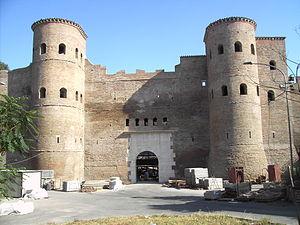
Le mur d'Aurélien est une enceinte fortifiée antique protégeant la ville de Rome, en Italie, construite entre 271 et 282, sous le règne des empereurs Aurélien et Probus.
Le siège de Rome de 537 à 538 est un siège ayant duré 1 an et 10 jours du 2 mars 537 au 12 mars 538 durant la Guerre des Goths de 535 à 553. Le siège est le lieu de confrontation entre les forces de l'empire byzantin défendant la ville et dirigés par Bélisaire et les Ostrogoths dirigés par Vitigès.
La guerre des Goths est un conflit qui opposa les Byzantins et les Ostrogoths en Italie entre 535 et 553. Cette guerre intervient à la suite de la décision de Justinien Iᵉʳ en 535 de reconquérir les provinces romaines occidentales perdues à la fin du siècle précédent lors de leur conquête par les Hérules d'Odoacre puis les Ostrogoths de Théodoric le Grand.